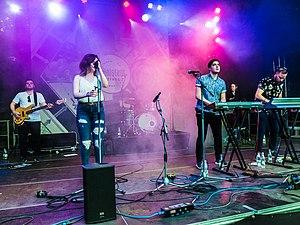
Niteworks, aussi connu sous le nom gaélique écossais Obair Oidhche, est un groupe de musique électronique et de musique celtique originaire de l'Île de Skye, en Écosse. Le groupe se distingue notamment par ses chansons écrites en gaélique écossais, ainsi que par la composition de musiques mélangeant des styles traditionnels écossais, comme la cornemuse et le puirt a beul, avec des rythmes de techno et de house.